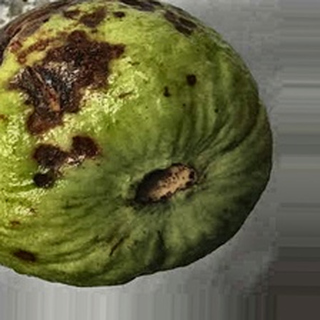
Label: guava_anthracnose